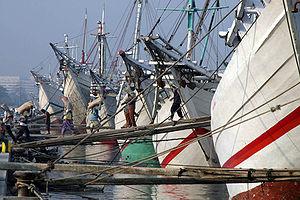
Les bateaux Pinisi dans le port Sunda Kelapa a Jakarta.
Le pinisi aussi connu sous le nom de palari ou perahu palari est un voilier traditionnel du sud de l'île de Célèbes en Indonésie. Autrefois, il était équipé de deux mâts et de 7 voiles. Aujourd'hui, le mât d'artimon a été supprimé sur la plupart des pinisi et remplacé par une cabine et un moteur.